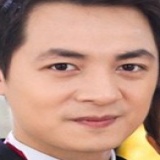
ca sĩ Đăng Khôi